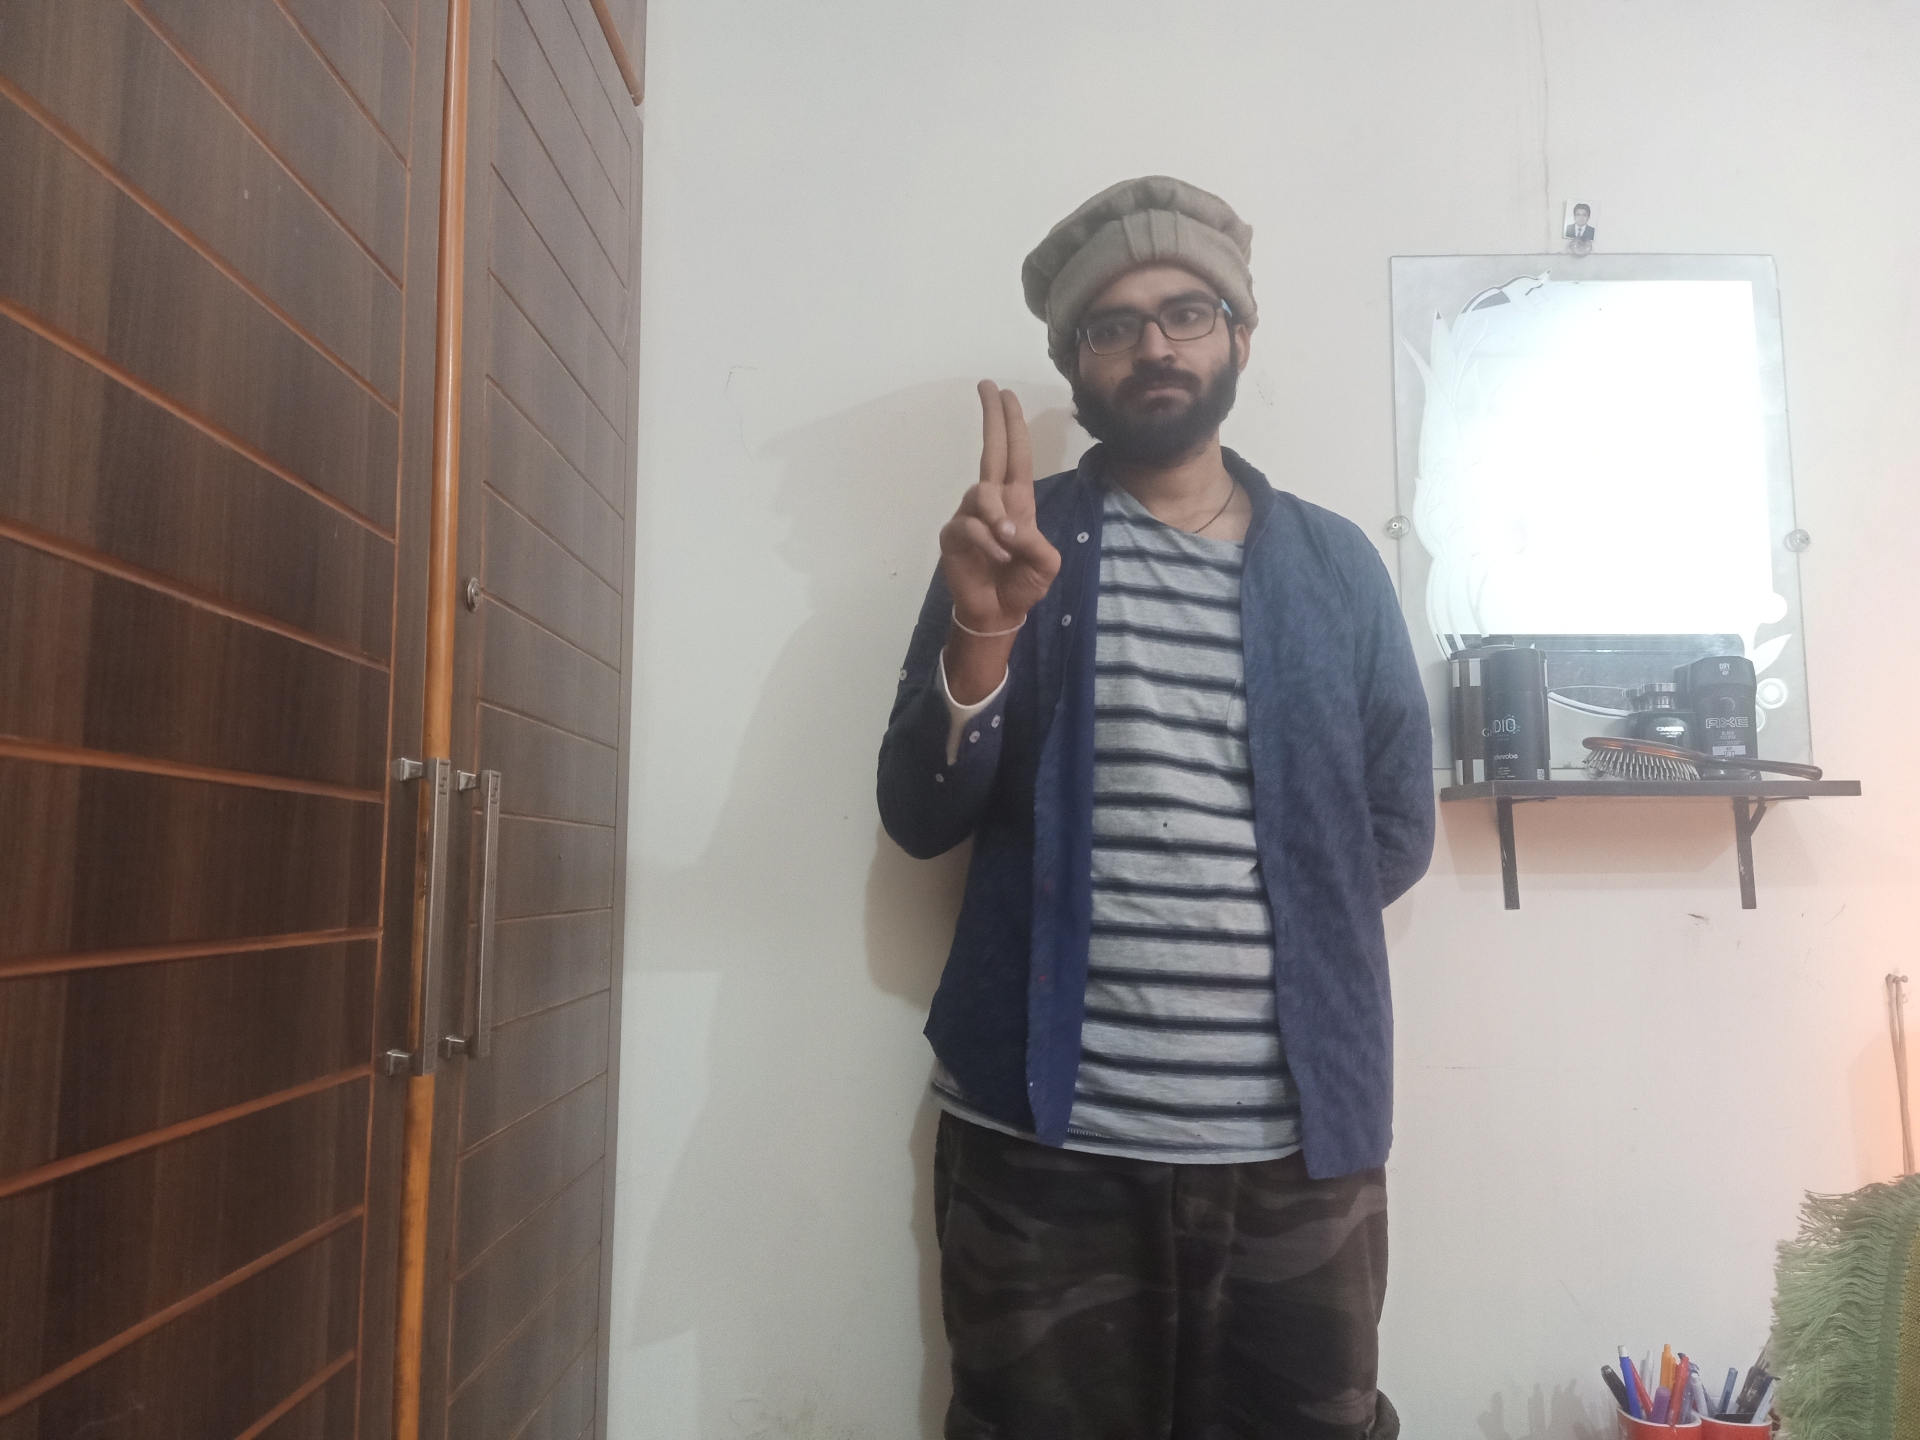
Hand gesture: two_up